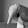
ASL letter: Q